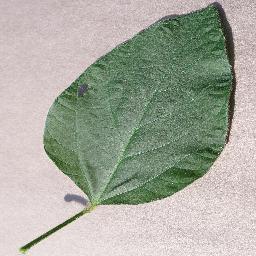
Label: Soybean___healthy